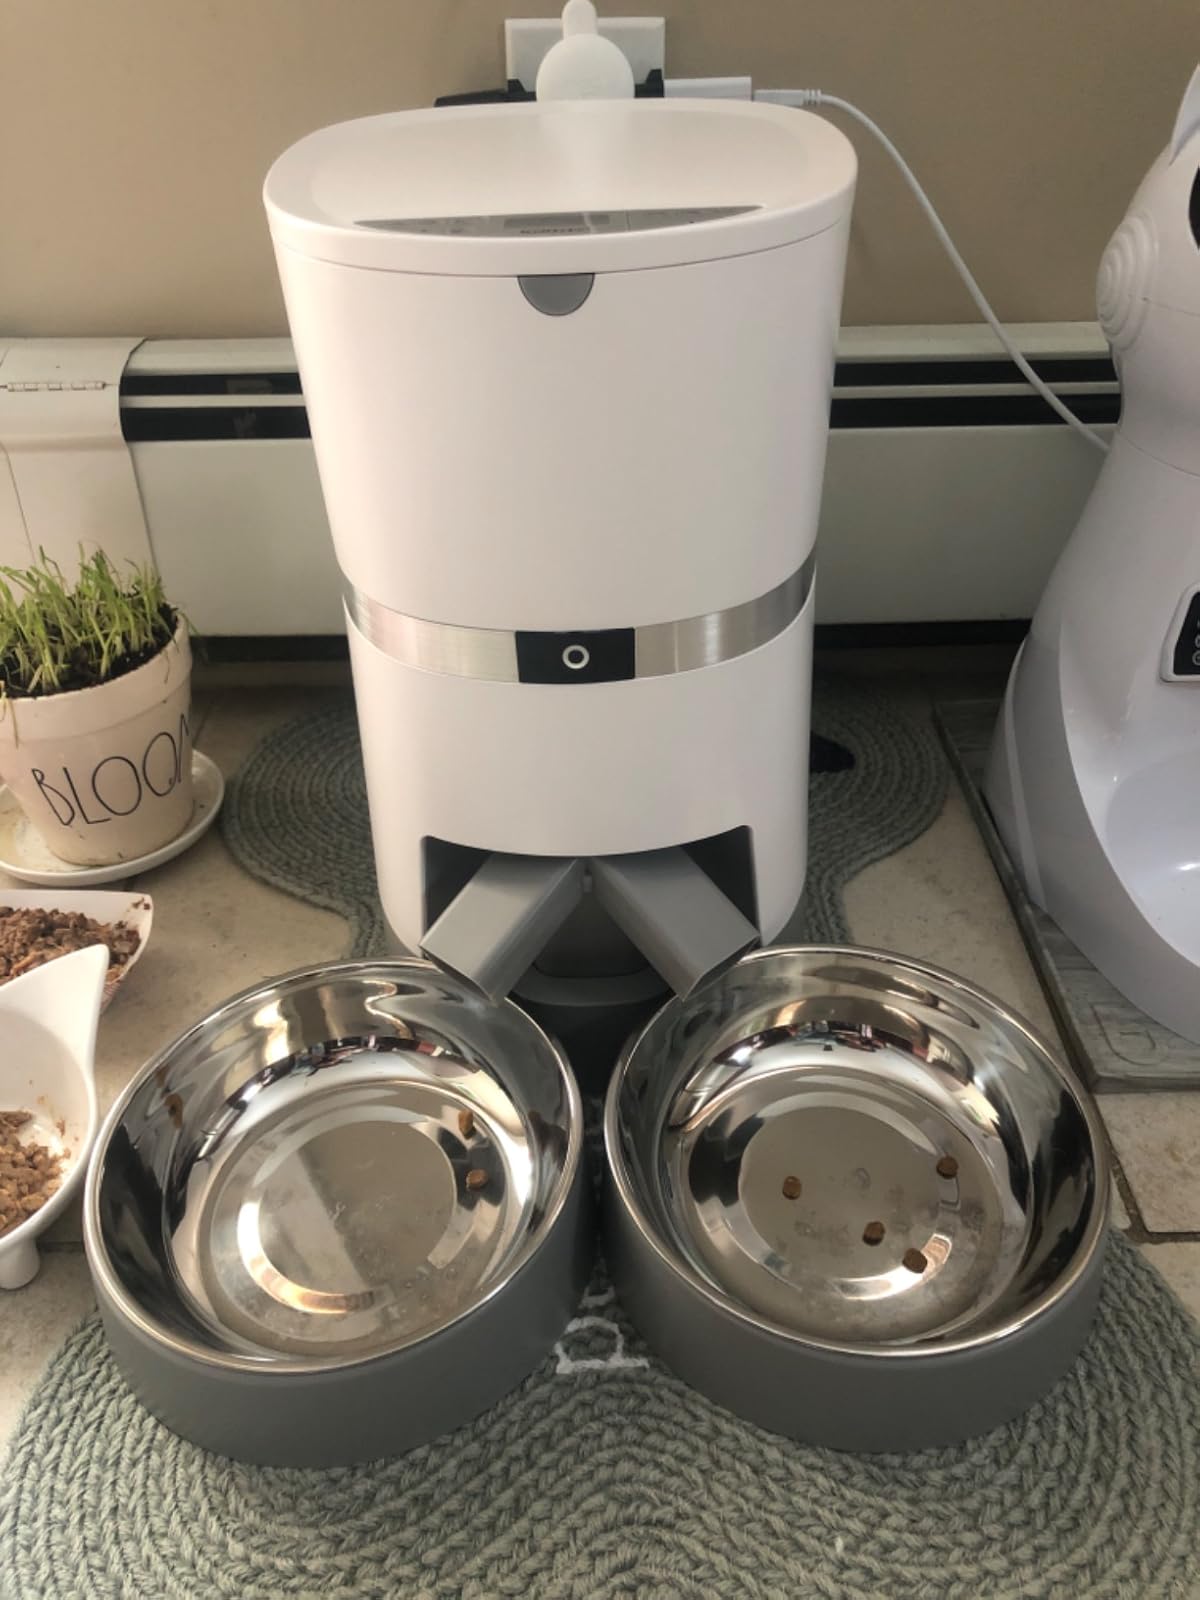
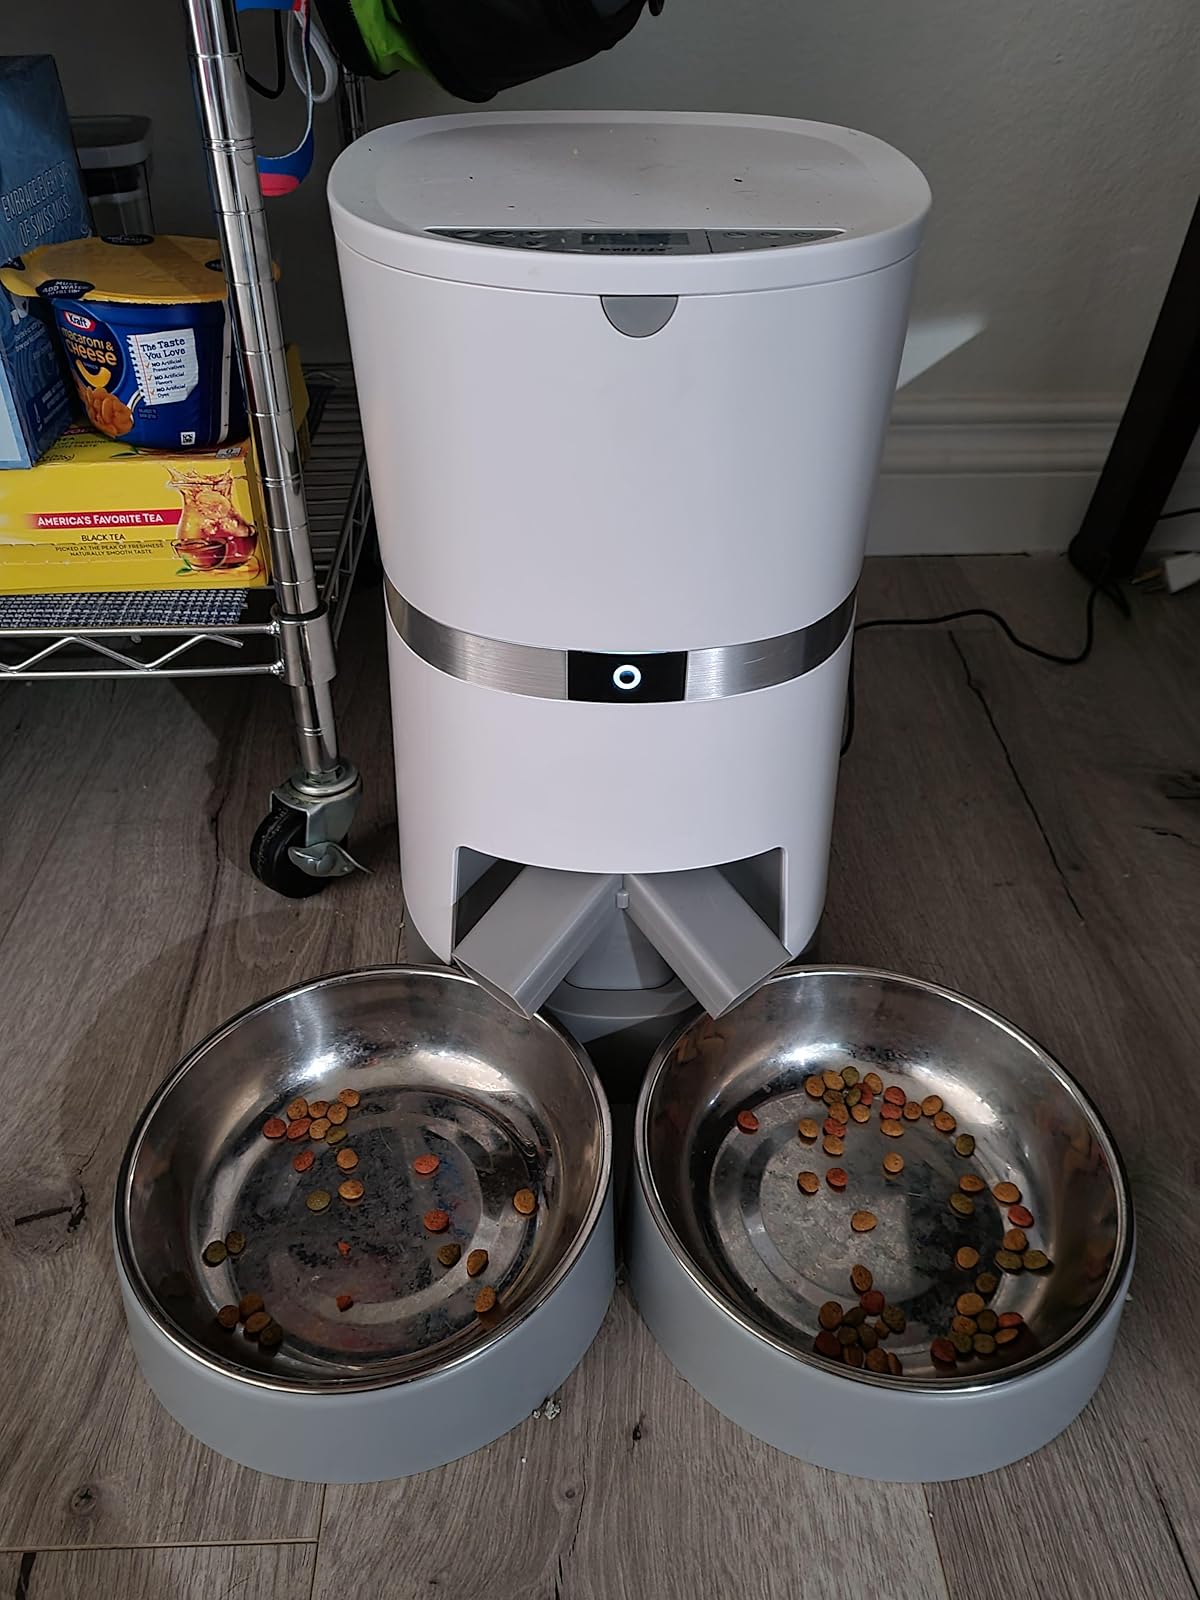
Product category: items_feeder
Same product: yes